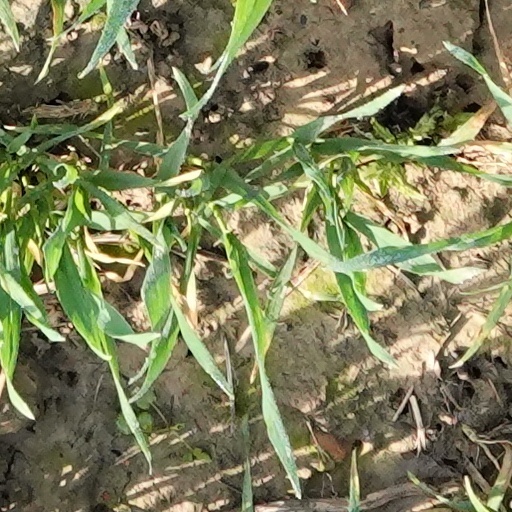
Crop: wheat